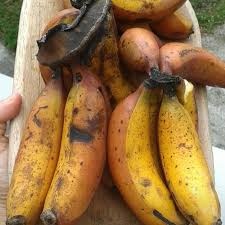
Label: banana